Leo VI the Wise

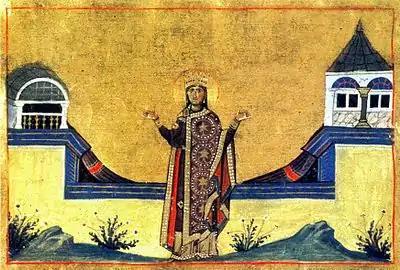
Empress Theophano, depicted in the 11th century Menologion of Basil II.

Although he won a victory in 900 against the Emirate of Tarsus, in which the Arab army was destroyed and the Emir himself captured, in the west the Emirate of Sicily took Taormina, the last Byzantine outpost on the island of Sicily, in 902. Nevertheless, Leo continued to apply pressure on his eastern frontier through the creation of the new "thema" of Mesopotamia, a Byzantine invasion of Armenia in 902, and the sacking of Theodosiopolis, as well as successful raids in the Arab "Thughur".